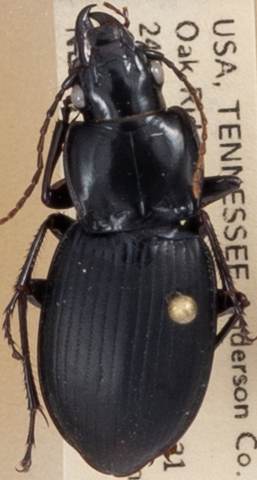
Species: Cyclotrachelus sigillatus
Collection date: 2021-08-18
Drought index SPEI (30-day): -0.24
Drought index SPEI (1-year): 0.1
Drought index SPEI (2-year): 1.69